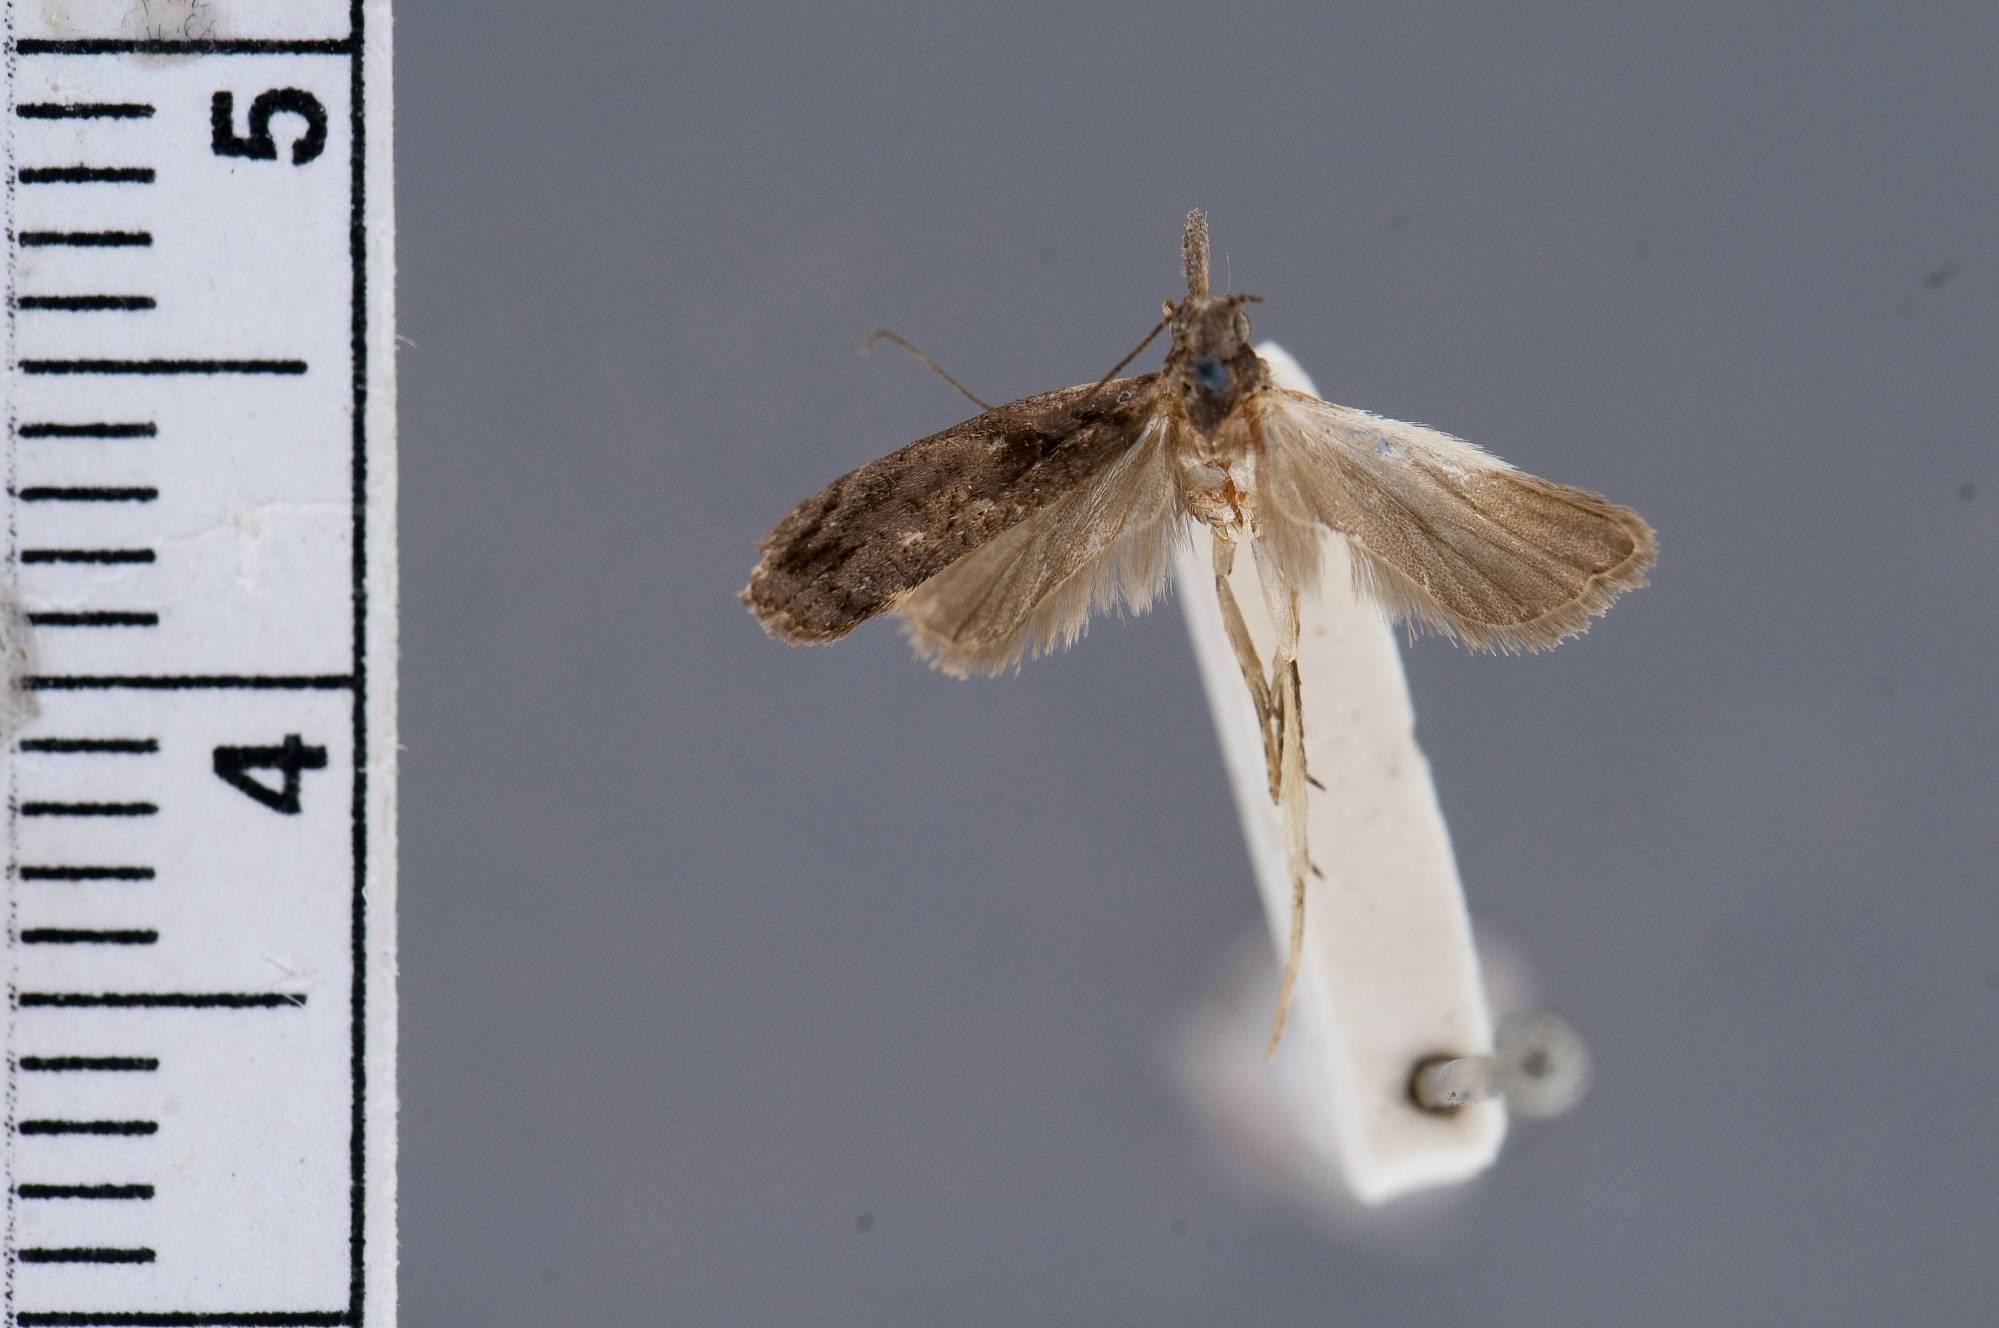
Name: Dichomeris melanota
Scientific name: Dichomeris melanota Walsingham, 1911
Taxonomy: Animalia, Arthropoda, Insecta, Lepidoptera, Glossata, Gelechiidae, Dichomerinae
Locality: Cordoba, Veracruz, Mexico
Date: Apr 1908